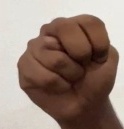
ASL sign: N